Stefan Michnik

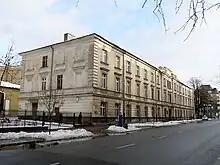
Stefan Michnik's place of work at Koszykowa Street in Warsaw, Regional Military Court ("Wojskowy Sąd Rejonowy", WSR)

Stefan Michnik (28 September 1929 – 27 July 2021) was a military judge of the Soviet-dominated regime in post-World War II Poland, and a captain in the communist Polish People's Army. He was involved in the politically-motivated arrest, trial, imprisonment and/or execution of a number of Polish anti-communist fighters and activists. Many of those persecuted by Michnik also fought against Nazi Germany during World War II, as members of the Polish resistance.